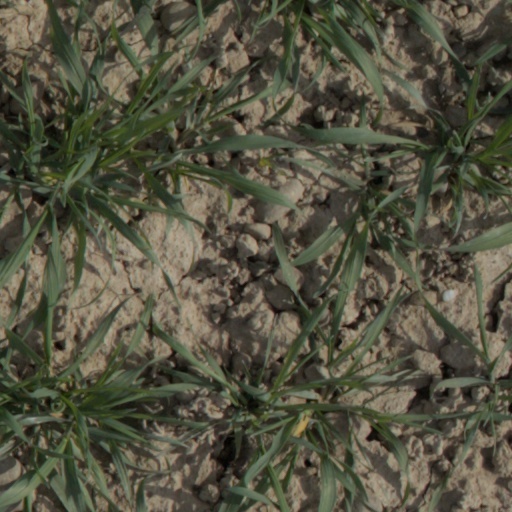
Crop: wheat